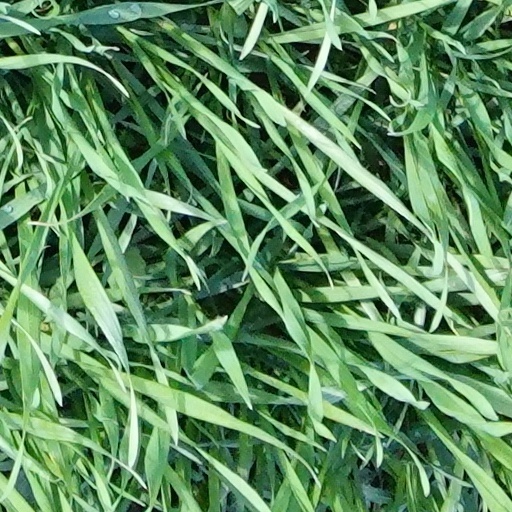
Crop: wheat